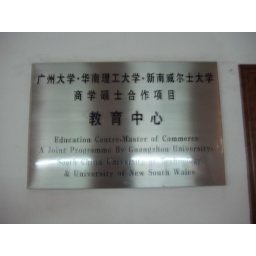
sign on office in Guangzhou University